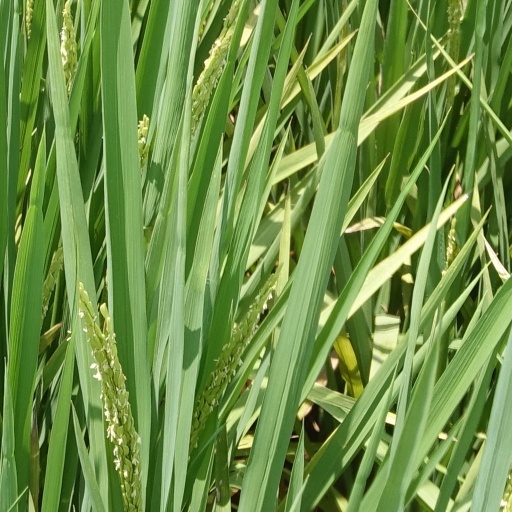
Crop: rice